Irving Berlin

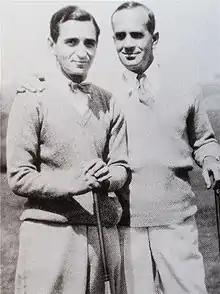
With Al Jolson (r), star of "The Jazz Singer", c. 1927

Berlin continued writing and playing music at Pelham Cafe and developing an early style. He liked the words to other people's songs but sometimes the rhythms were "kind of boggy", and he might change them. One night he delivered some hits composed by his friend George M. Cohan, another kid who was getting known on Broadway with his own songs. When Berlin ended with Cohan's "Yankee Doodle Boy", notes Whitcomb, "everybody in the joint applauded the feisty little fellow."